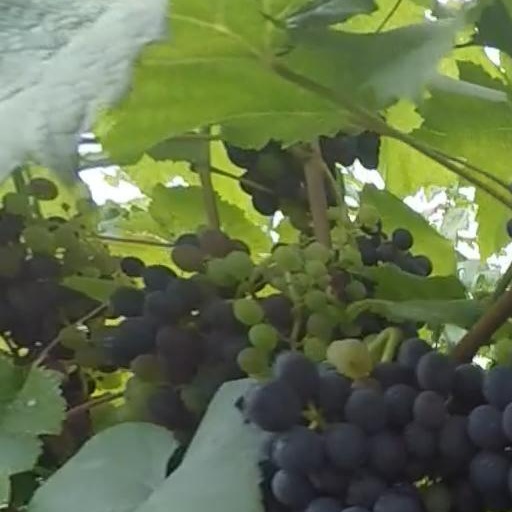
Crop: grape